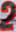
Number: 2